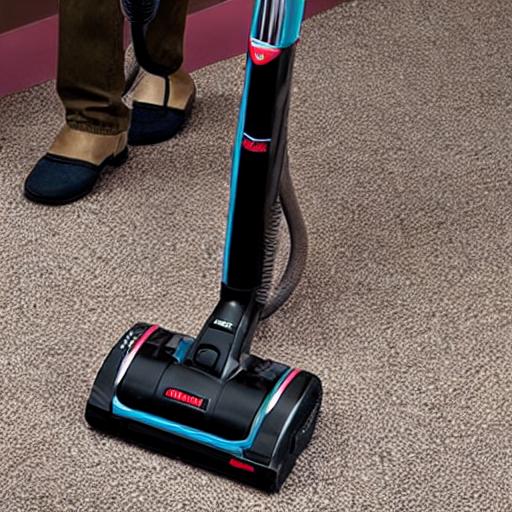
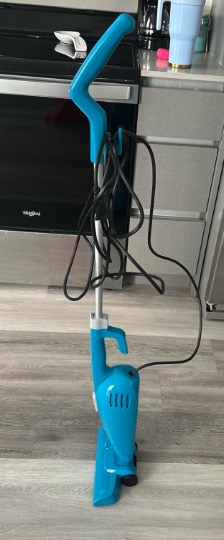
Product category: items_vacuum
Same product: no